Thallichtenberg

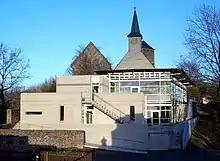
"Geoskop" at Lichtenberg Castle

Institutions of national importance are housed within the old castle complex, the "Musikantenlandmuseum", for instance, which deals with the history of travelling musicians from this region, and also the "Geoskop" (museum of primitive times), a branch location of the Bad Dürkheim Palatine Museum ("Pfalzmuseum Bad Dürkheim"). Also found at Lichtenberg Castle are the Evangelical church for the villages of Thallichtenberg and Ruthweiler, the youth hostel, the herb garden, a well visited inn with a nice view and a registry office. The castle complex, with a length of 425 m, is one of Germany's biggest. Areas in both the Palatinate and the Saarland can be seen from the top of the keep.